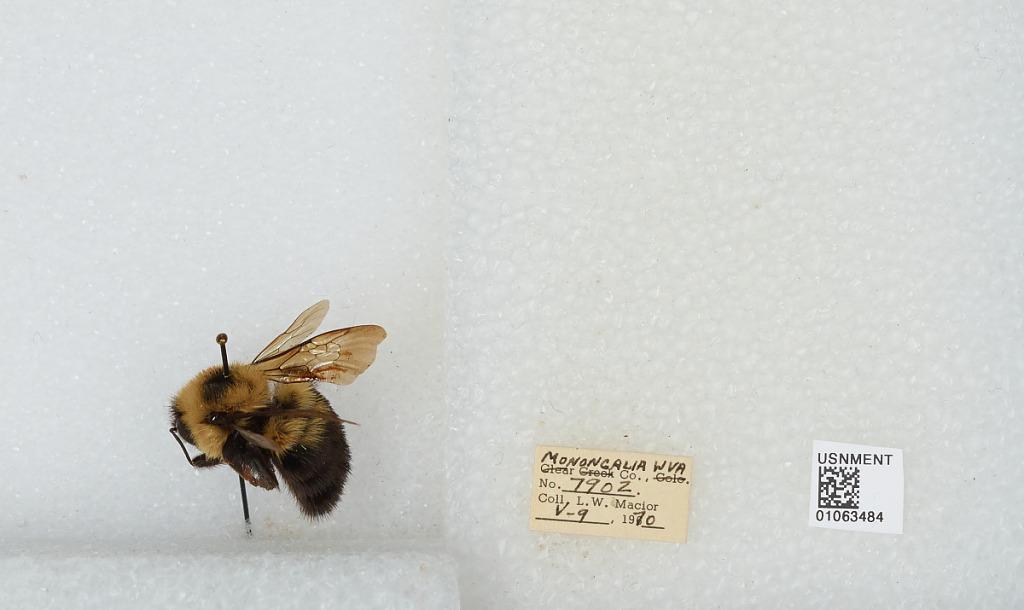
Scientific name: Bombus (Pyrobombus) bimaculatus Cresson
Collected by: L. Macior
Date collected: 1970-5-9
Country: United States
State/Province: West Virginia
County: Monongalia
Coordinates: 39.6303, -80.0464